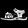
Label: Sandal